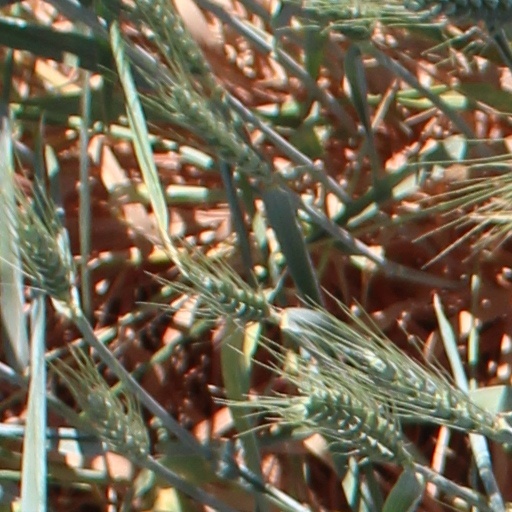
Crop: wheat